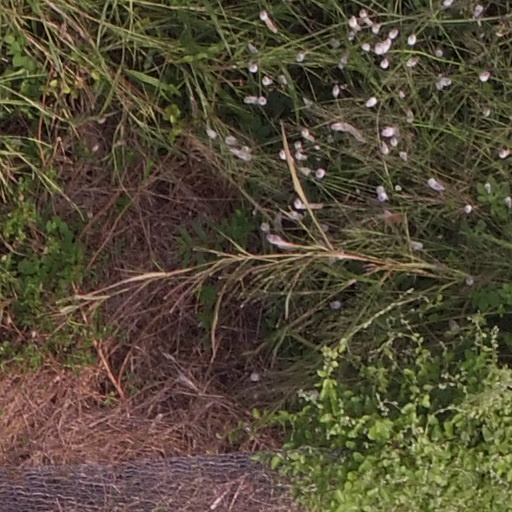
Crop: maize; corn